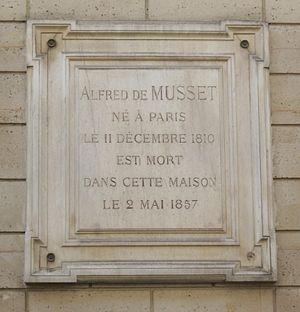
Plaque apposée au n° 6 de la rue du Mont-Thabor, Paris 1er, où vécut Alfred de Musset (1810-1857) de 1852 à sa mort le 2 mai 1857.
Alfred de Musset est un écrivain français de la période romantique, né le 11 décembre 1810 à Paris, où il est mort le 2 mai 1857.